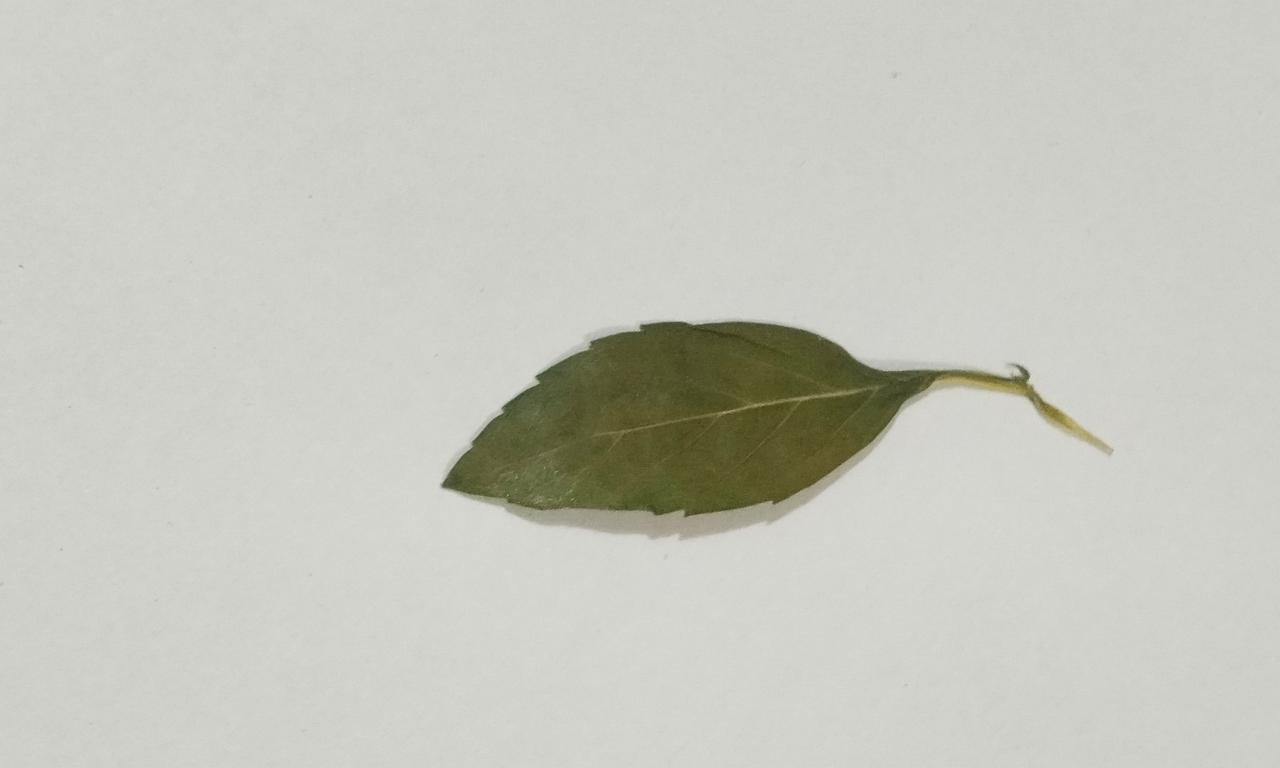
Label: Dried